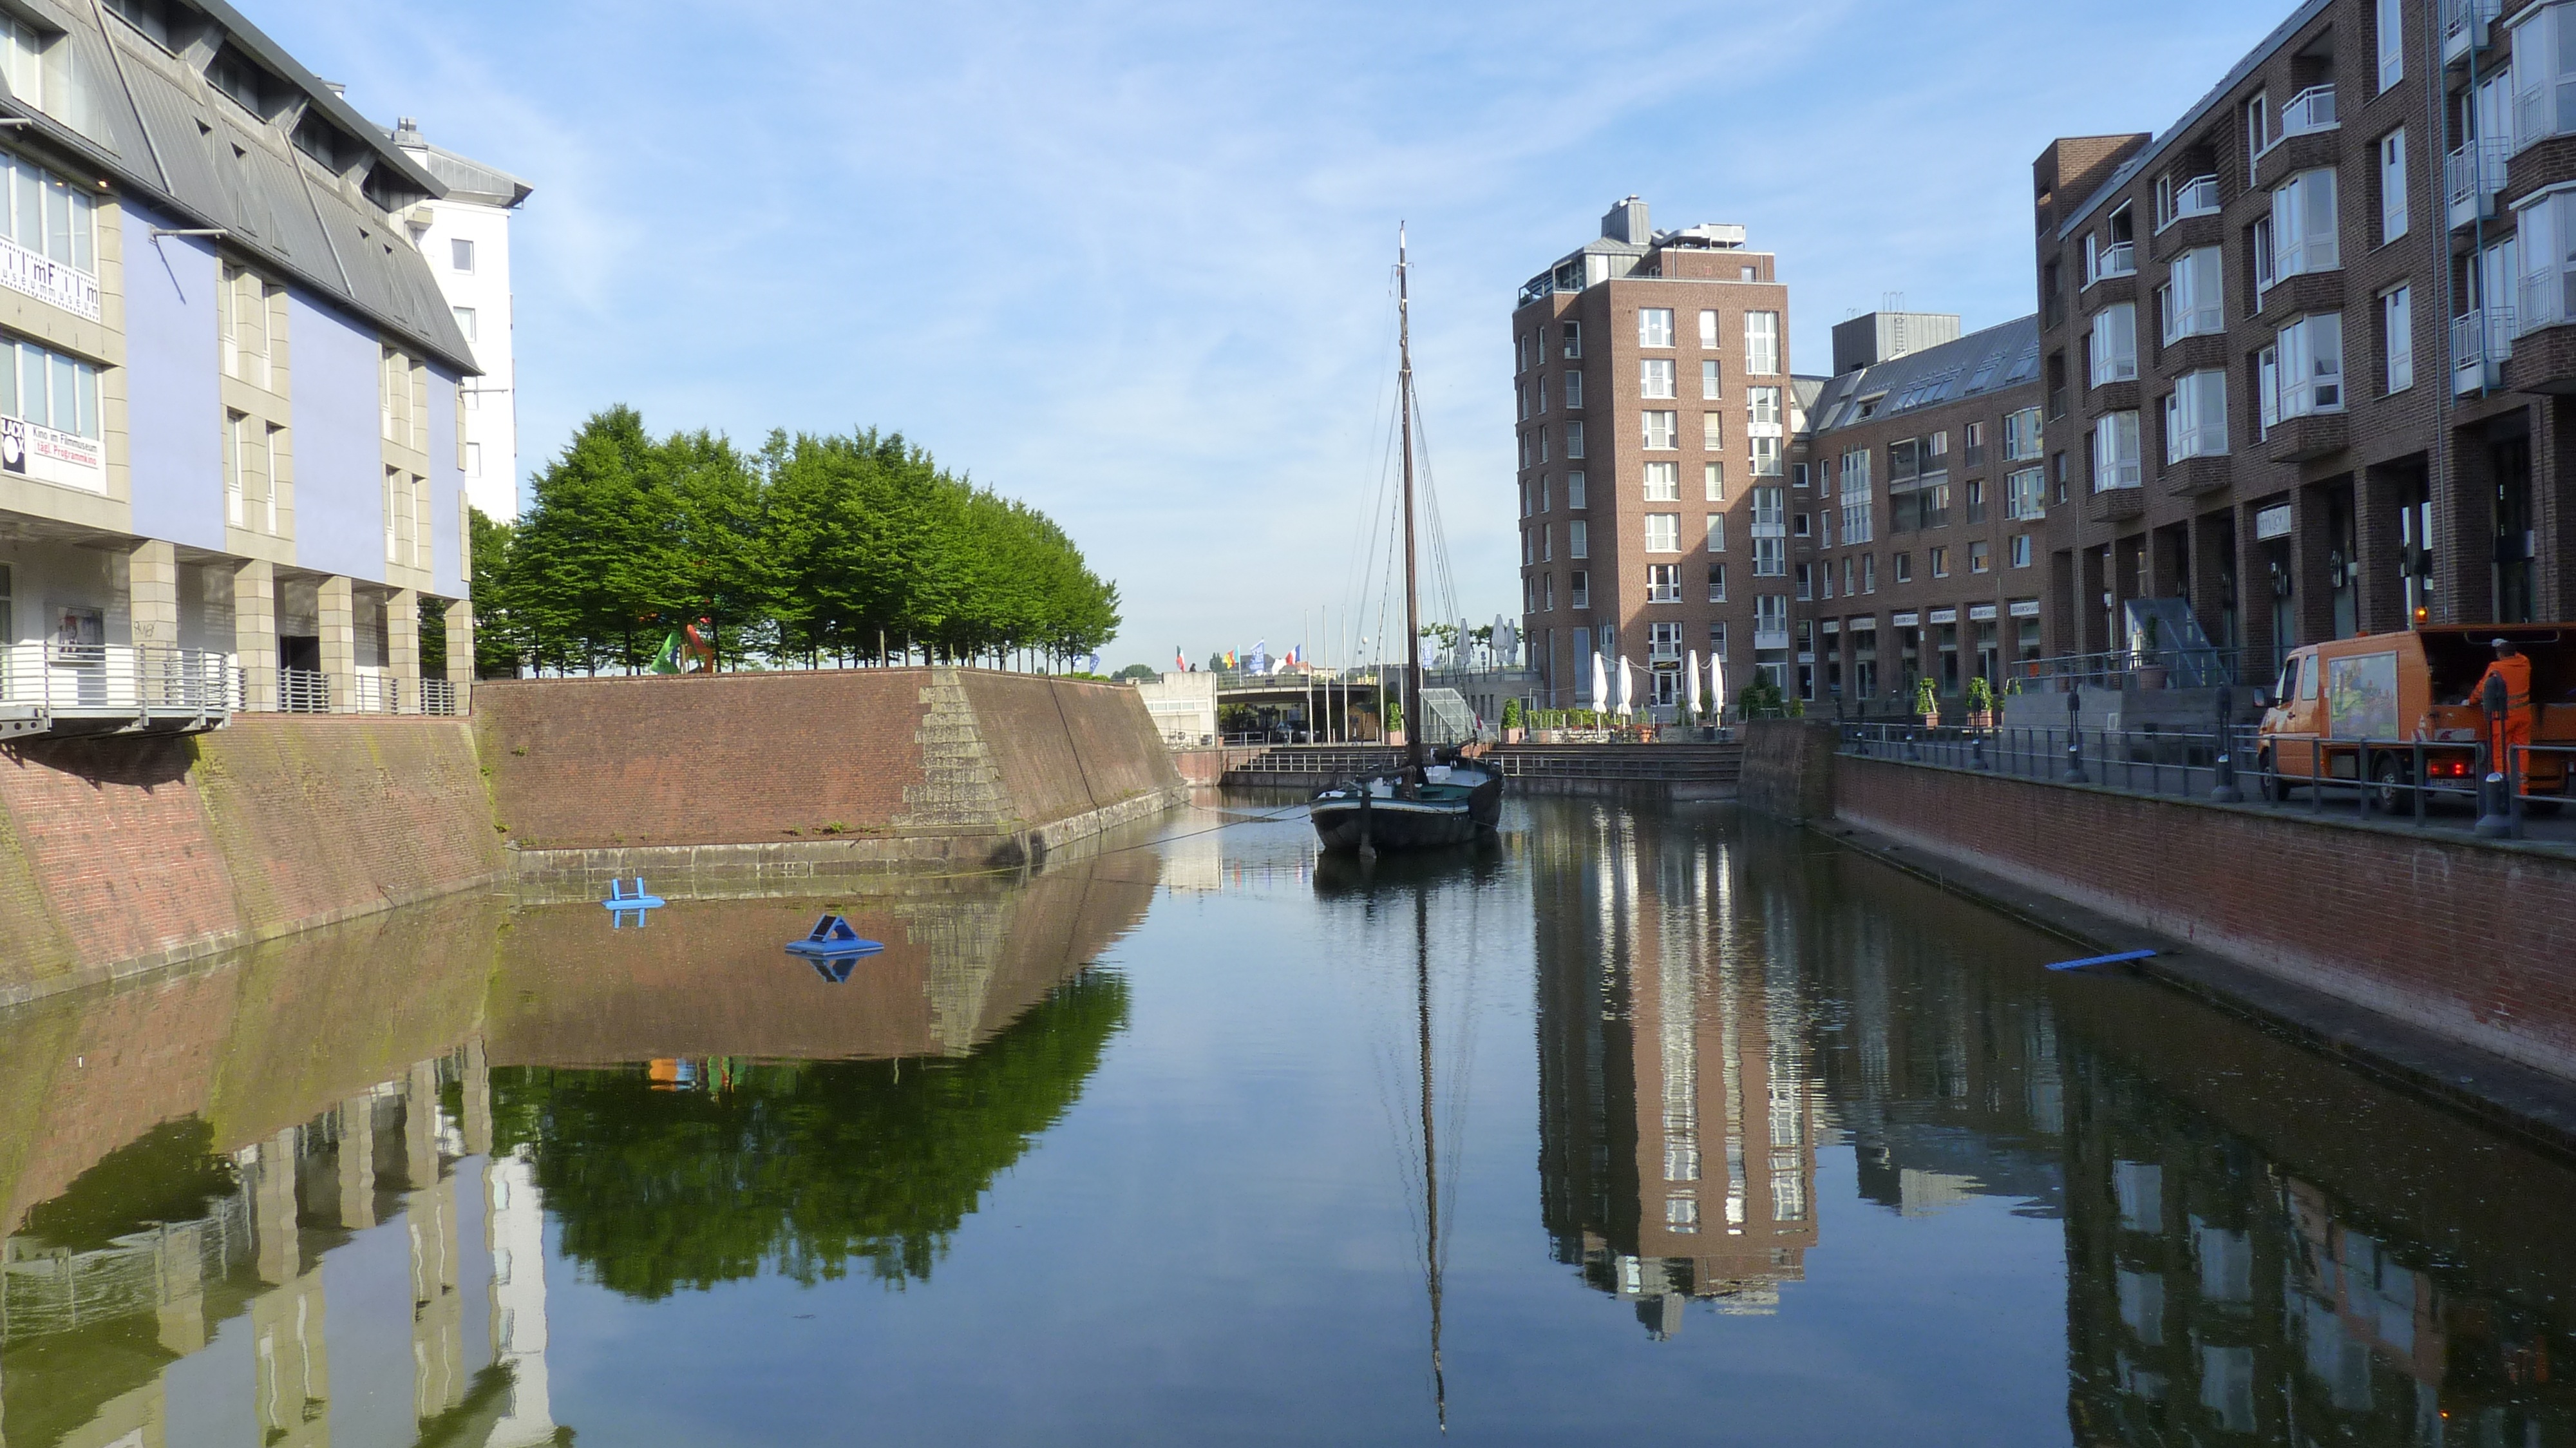
water, town, river, canal, boot, reflection, port, waterway, body of water, old town, channel, mirroring, landform, kahn, dusseldorf, houses facades, geographical feature